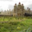
Label: castle